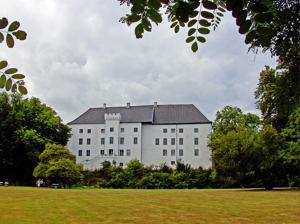
Building: Dragsholm Castle
Country: Denmark
Year built: 1215
Dragsholm General information Architectural style Baroque Town or city Dragsholm , Odsherred , Zealand Country Denmark Client Peder Sunesen [ Wikidata ] (original) Frederik Christian Adeler (current building) Dragsholm Castle ( Danish : Dragsholm Slot ) is a historic building in Zealand , Denmark . For about 800 years there has been a building on the islet by the “drag”. From the original palace over the medieval castle to the current baroque style, Dragsholm Castle has had an influence on and been influenced by changing times and the surrounding community. Today, Dragsholm Castle has restaurant and hotel facilities. The name Dragsholm Prior to the reclamation of the Lammefjord , Odsherred was connected to the rest of Zealand by a narrow strip of land, known as a ”draugh” or ”drag”, located east of Dragsholm where the mill, Dragsmølle, lies today. The Vikings could drag their ships across the strip of land and then sail through to Roskilde, avoiding the dangerous waters north of Zealand. The islet on which Dragsholm Castle was built is surrounded by lakes and meadows just south of the terminal moraine, which ends at Vejrhøj (123 m) to the north. Consequently, Dragsholm means the islet by the ”drag”. History Early history Dragsholm Slot is one of the oldest secular buildings in Denmark. The original Dragsholm Castle was built around 1215 by the Bishop of Roskilde. During the Middle Ages, the building was modified from the original palace to a fortified castle. During the Count's Feud (1534–36) (Grevens Fejde) it was so strong that it was the only castle on Zealand to withstand the armies of Count Christoffer . Crownland and prison, 1536–1664 Dragsholm Castle in 1896 In connection with the Reformation, Dragsholm was confiscated by the Crown along with all other property of the Catholic church. As Crownland during the period from 1536 to 1664, Dragsholm Castle was used as a prison for noble and ecclesiastical prisoners. In the large tower at the northeast corner of the medieval castle, prison cells were made and equipped with toilets and windows depending on the prisoner's crimes, behaviour and the seriousness of his insults towards the King. Some of the best known prisoners at Dragsholm Castle include: the last Catholic Bishop in Roskilde and former owner of the castle, Joachim Rønnow; The 4th Earl of Bothwell (briefly known, during most of 1567, as the 1st Duke of Orkney ), third husband of Mary, Queen of Scots ; and the seemingly raving mad squire, Ejler Brockenhuus. Baroque castle During the wars against Charles X Gustav of Sweden , an attempt was made to blow up Dragsholm Castle, and the place was a ruin until the King, as part payment of his outstanding debts, gave the castle to the grocer Heinrich Müller, and he started the restoration. In 1694, Dragsholm Castle was sold to the nobleman Frederik Christian Adeler (1668-1726) and finally rebuilt as the baroque castle we see today. Several owners from that family have made a lasting imprint on the development, including G. F. O. Zytphen Adeler, who took the initiative to drain the Lammefjord . The Adeler Family lost its wealth in 1932 as the Danmarks bank collapsed and Dragsholm Castle passed over to the Central Land Board which sold the place to J.F. Bøttger, but only with the land belonging to the main estate. Architecture Dragsholm courtyard in 2009 Today, the baroque style of the castle remains intact, but the interior of the Castle has been subject to restorations and modernisations over the years. The most recent major restoration took place after the first world war, where the Baron aimed for a Late Romantic Style, which still prevails in the salons and ballrooms. Hauntings Witnesses and psychics have claimed that there are three ghosts who are residents at the castle: a grey lady, a white lady and Lord Bothwell . The Earl is said to ride through the courtyard with a full horse and carriage. Dragsholm Castle today In recent years, the Bøttger family has managed the running of the castle after a number of minor restorations, which in addition to general conservation of the building has had the purpose of raising the level of quality of the castle as a hotel, restaurant and attraction. The hotel rooms at the castle have been refurbished and modernised, and more rooms have been added in the porter's lodge on the other side of the moat. List of owners ( -1536) Roskilde Bispestol (1536-1664) Kronen (1664-1682) Henrik Müller (1688-1694) Manuel de Texeira (1694-1726) Frederik Christian Adeler (1726-1727) Boet efter Frederik Christian von Adeler (1727-1757) Christian von Lente Adeler (1757-1785) Conrad Wilhelm Adeler (1785-1816) Frederik Adeler (1816-1839) Bertha Moltke, gift Adeler (1839-1878) Georg Frederik Otto Zypten-Adeler (1878-1908) Frederik Herman Christian de Falsen Zypthen-Adeler (1908-1932) Georg Frederik de Falsen Zypthen-Adeler (1932-1936) Slægten von Zytphen-Adeler (1936) Statens Jordlovsudvalg (1936-1985) Johan Frederik Bøttger (1985-2002) Flemming Frederik Bøttger (2002- ) Inge Merete og Peter Bøttger See also List of ghosts Bøstrup (manor house) References